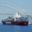
Label: ship